Vijay (1942 film)

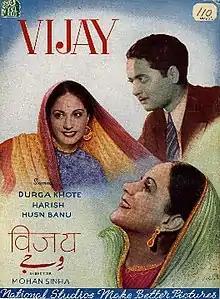

Vijay is an Indian film. It was released in 1942. The film also had Baby Meena (Meena Kumari, as a child artist).